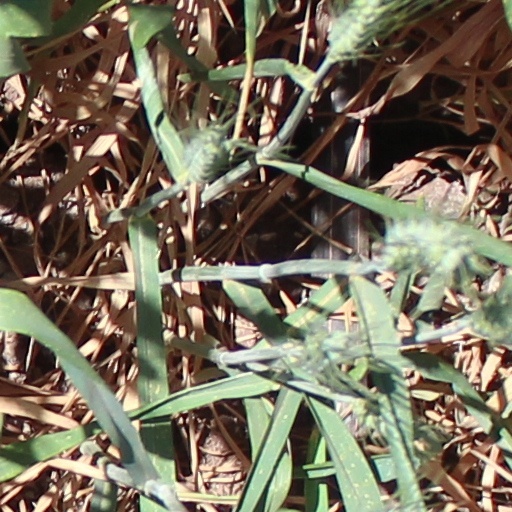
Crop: wheat